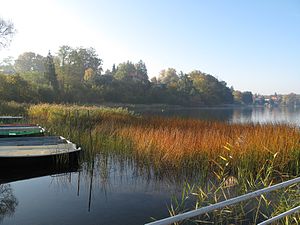
Buckow (Märkische Schweiz)
Østbredden af Schermützelsee ved Strandbad Buckow
Buckow (Märkische Schweiz), tidligere blot Buckow en by i Landkreis Märkisch-Oderland i den tyske delstat Brandenburg, og er administrationsby for Amt Märkische Schweiz. Den er hovedby i Naturpark Märkische Schweiz og en Kneippkuby.